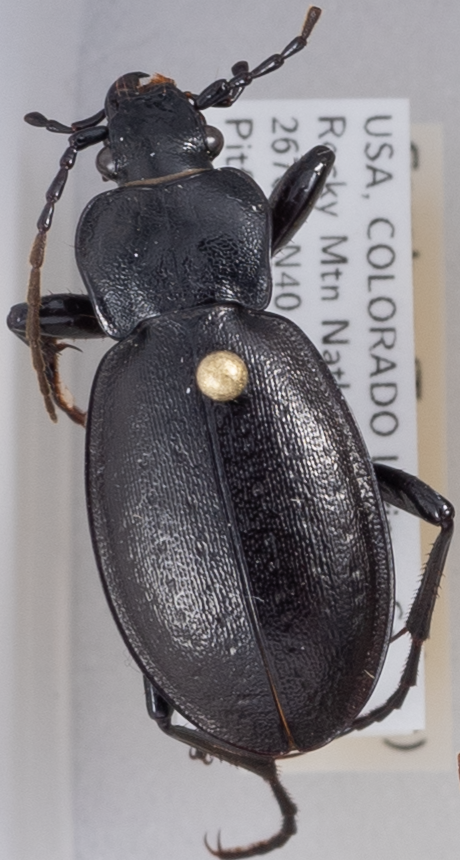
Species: Carabus taedatus
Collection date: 2018-07-09
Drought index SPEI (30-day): -0.71
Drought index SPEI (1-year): -1.01
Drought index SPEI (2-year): -0.71